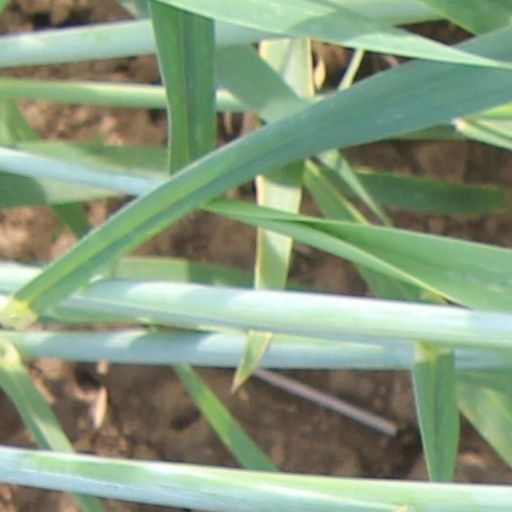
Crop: wheat